South African Class 8A 4-8-0

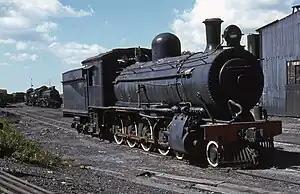
CSAR Class 8-L1 no. 415, SAR Class 8A no. 1106, Breyten, Transvaal, 4 April 1981

The South African Railways Class 8A 4-8-0 of 1902 was a steam locomotive from the pre-Union era in Transvaal.